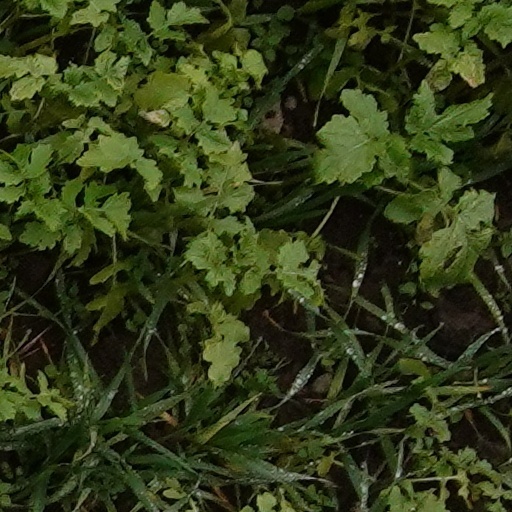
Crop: wheat